CIXF-FM

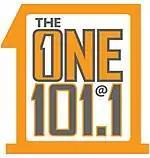
Previous logo as "The One @ 101.1"

The station received CRTC approval on December 19, 2003 and was launched on October 11, 2005 as "101.1 The Fox" originally with a classic hits format.